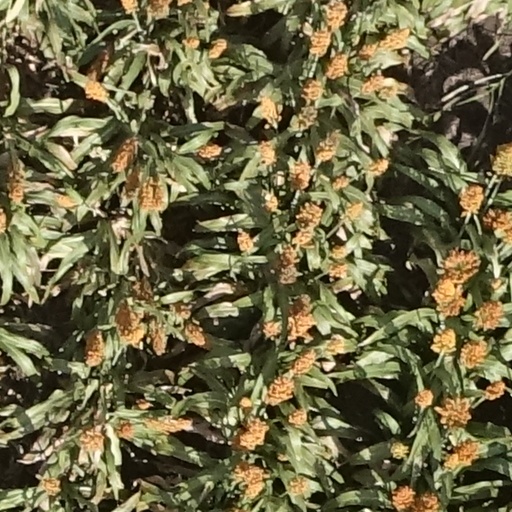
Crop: sorghum